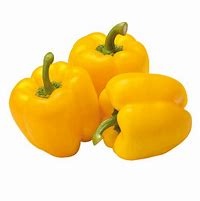
Label: capsicum